Order of Australia

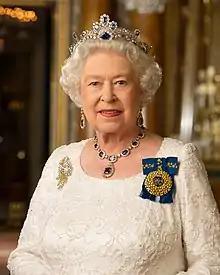
Queen Elizabeth II wearing the insignia of the Sovereign of the Order of Australia

Since 1976 any Australian citizen may nominate any person for an Order of Australia award. People who are not Australian citizens may be awarded honorary membership of the order at all levels. Nomination forms are submitted to the Director, Honours Secretariat, a position within the Office of the Official Secretary to the Governor-General of Australia, at Government House, Canberra, which are then forwarded to the Council for the Order of Australia. The council consists of 19 members: seven selected by the prime minister (described as "community representatives"), eight appointed by the governments of each respective state and territory, and three "ex officio" members (the chief of the Defence Force, the vice-president of the Federal Executive Council and a public servant responsible for honours policy). The Council chair as of August 2024 is Shelley Reys.